Paradise, Birmingham

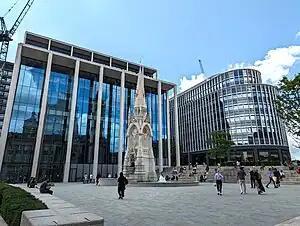
Chamberlain Square in 2023

Paradise, formerly named Paradise Circus, is the name given to an area of approximately in Birmingham city centre between Chamberlain and Centenary Squares. The area has been part of the civic centre of Birmingham, England since the 19th century when it contained buildings such as the Town Hall, Mason Science College, Birmingham and Midland Institute buildings and Central Library. The site was redeveloped from 1960 to 1975 into the present Paradise Circus based within a roundabout on the Inner Ring Road system containing a new Central Library and School of Music. From 2015, Argent Group will redevelop the area into new mixed use buildings and public squares. The Queensway Tunnel runs underneath the area.